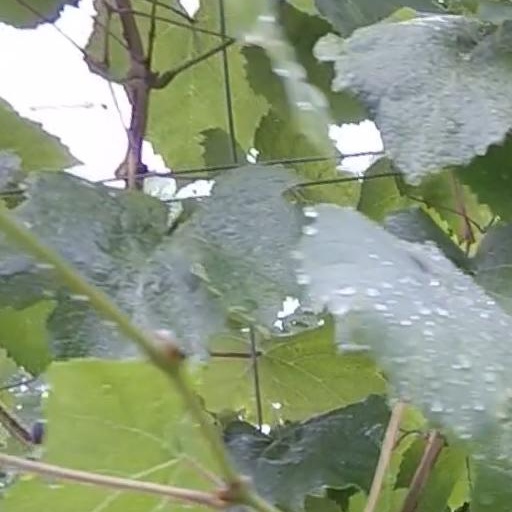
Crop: grape